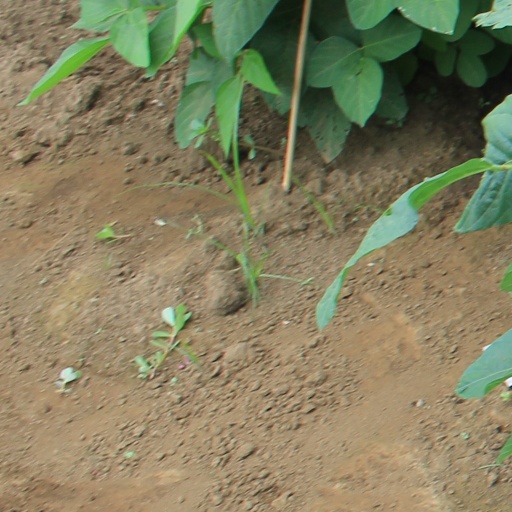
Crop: soybean